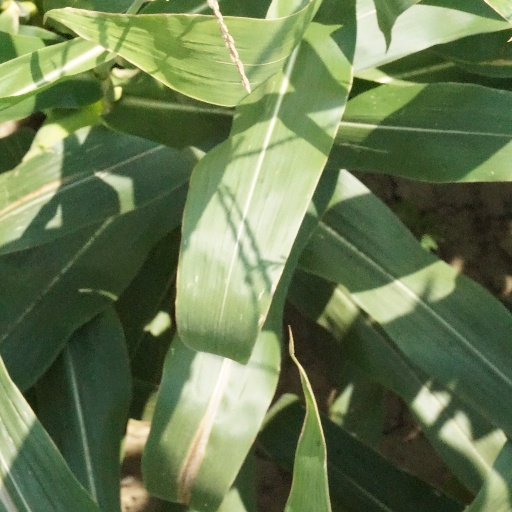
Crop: maize; corn